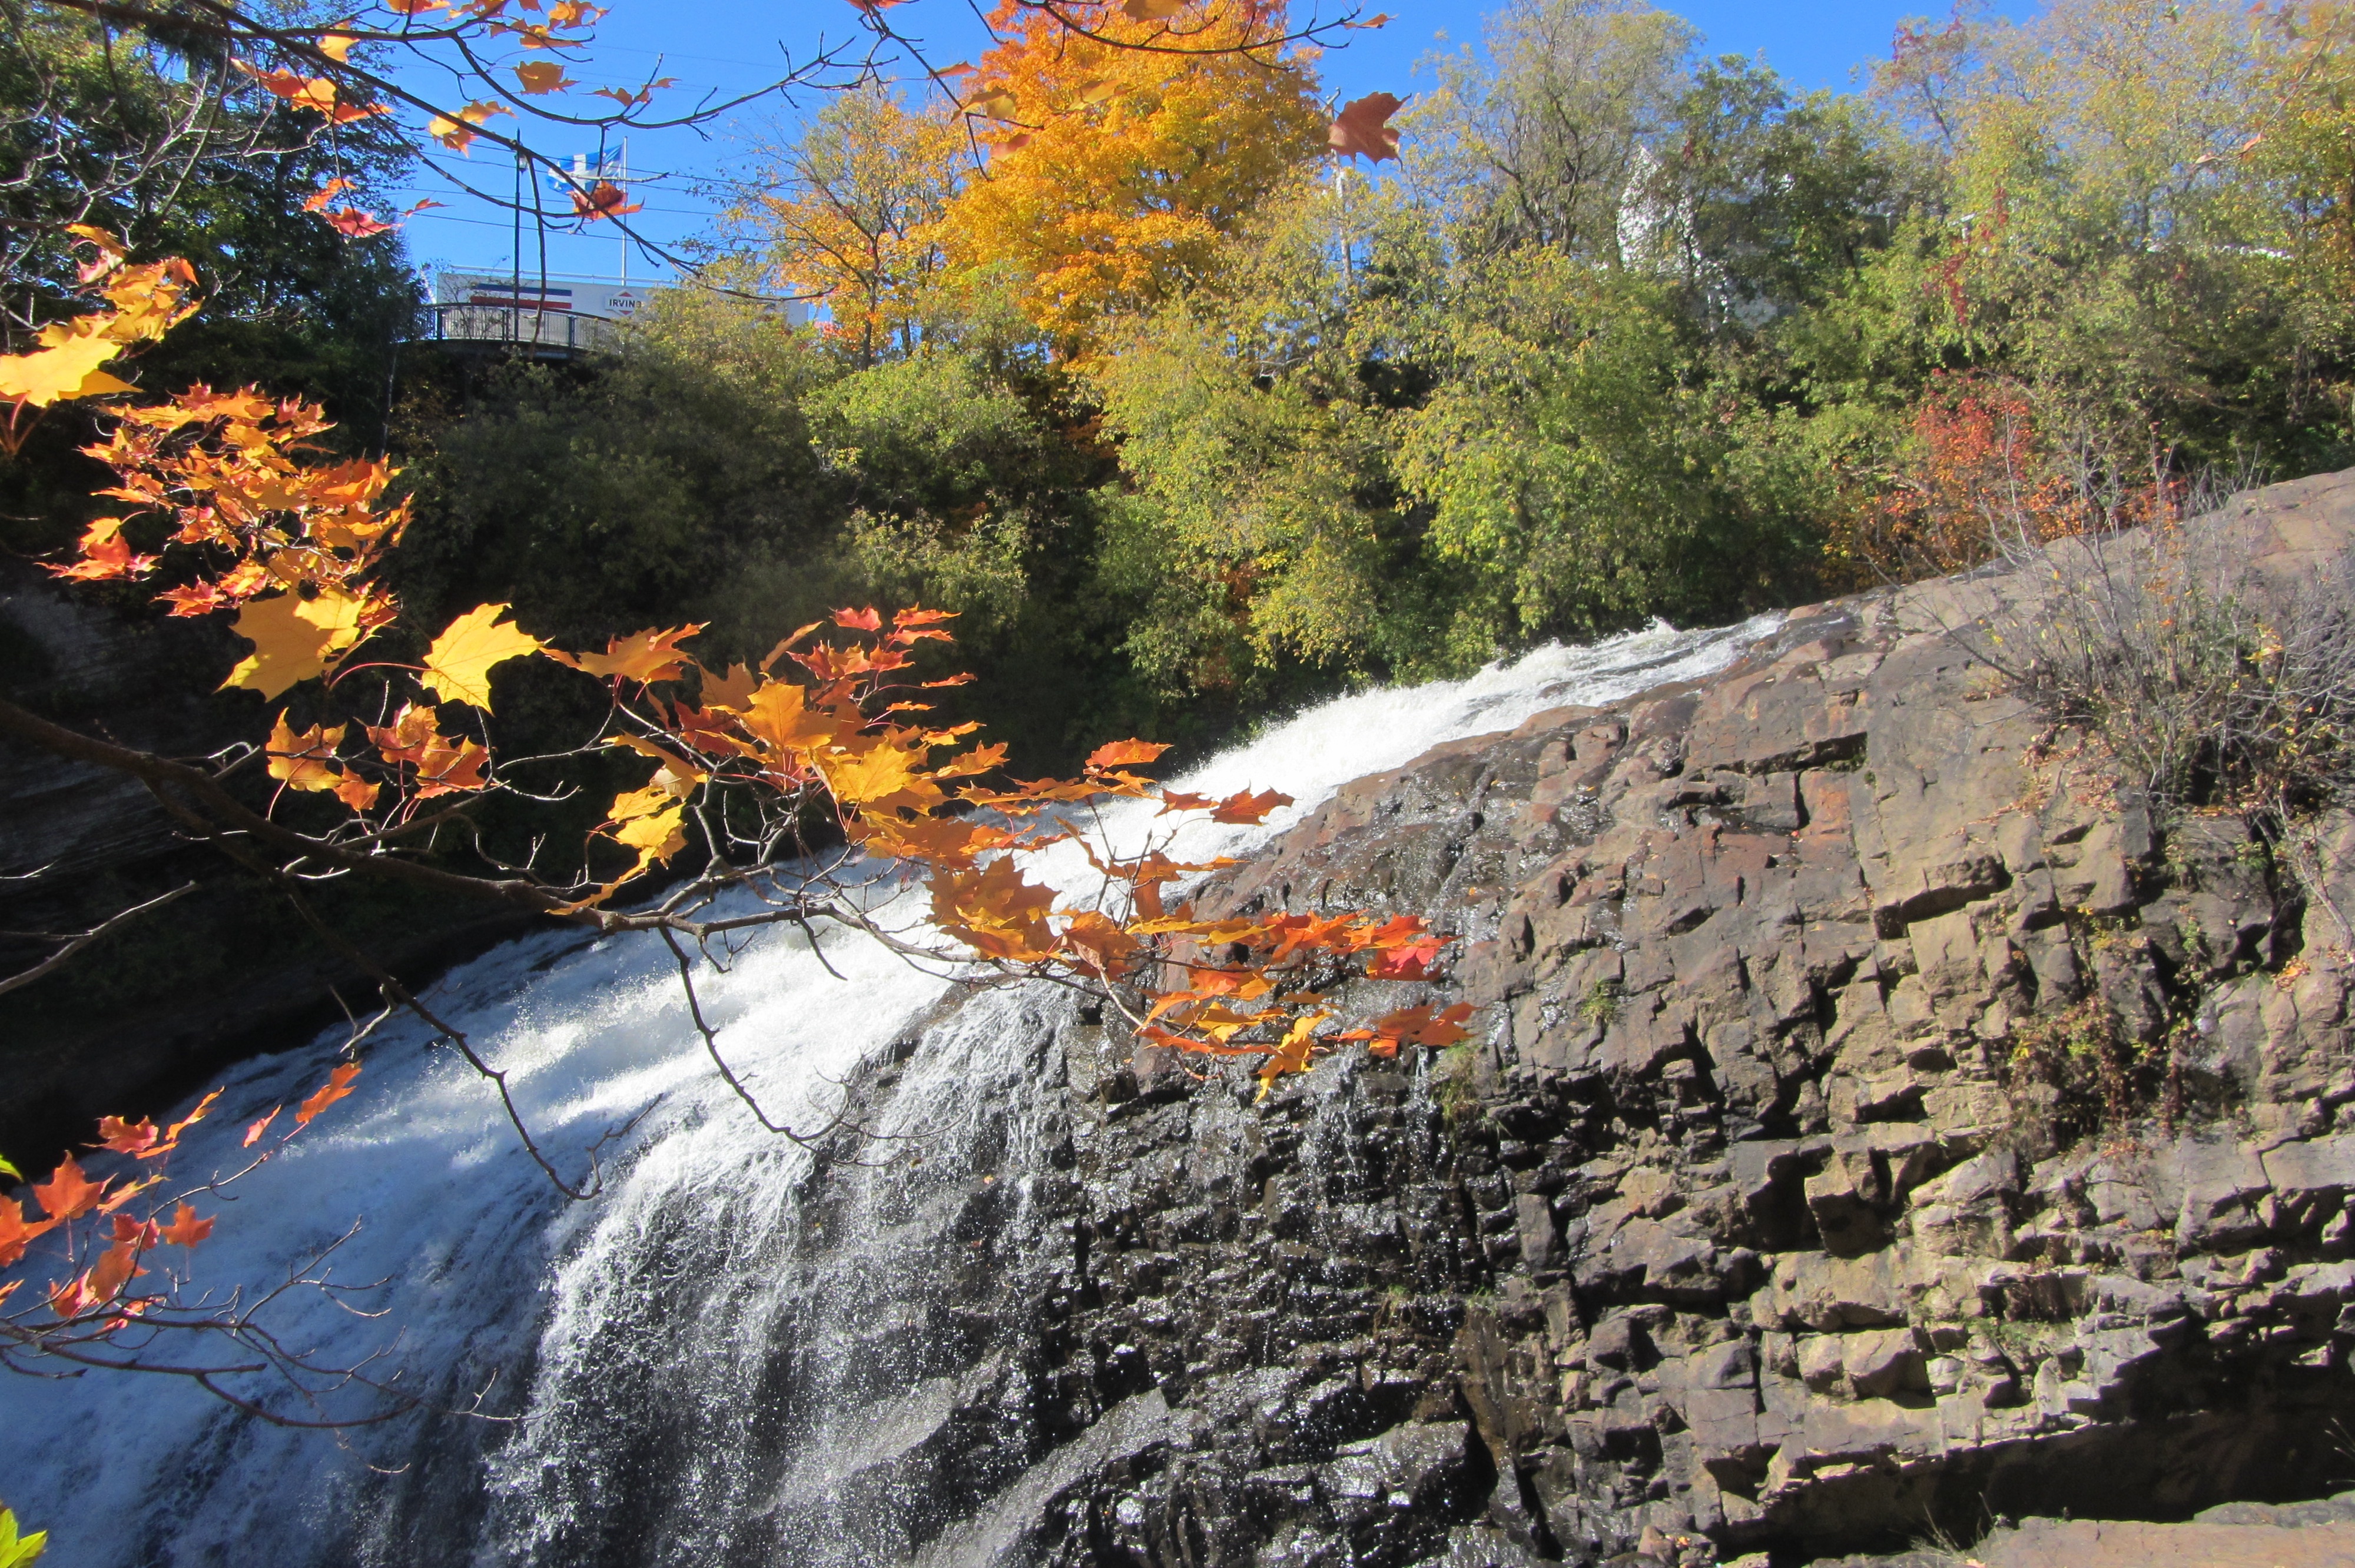
landscape, tree, water, nature, rock, waterfall, wilderness, mountain, trail, leaf, fall, river, cascade, autumn, season, ridge, trees, leaves, geology, waterfalls, quebec, roche, water courses, kabir kouba, geological phenomenon